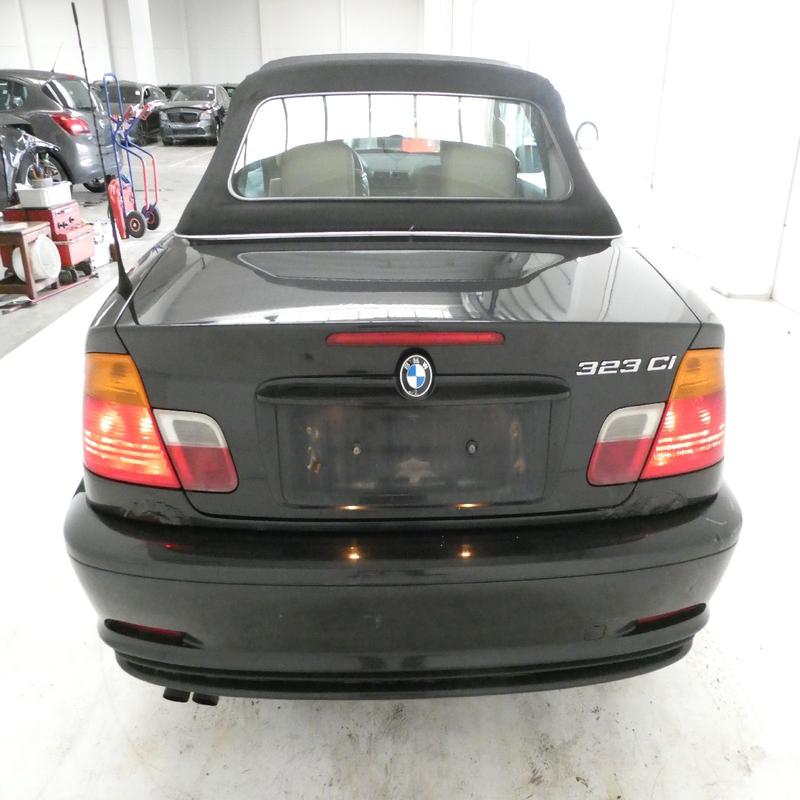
Aucun dommage détecté.
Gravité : aucun